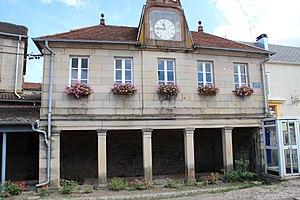
Mairie-lavoir de Bouligney en France. Object location47°
Bouligney est une commune française située dans le département de la Haute-Saône, en région Bourgogne-Franche-Comté.